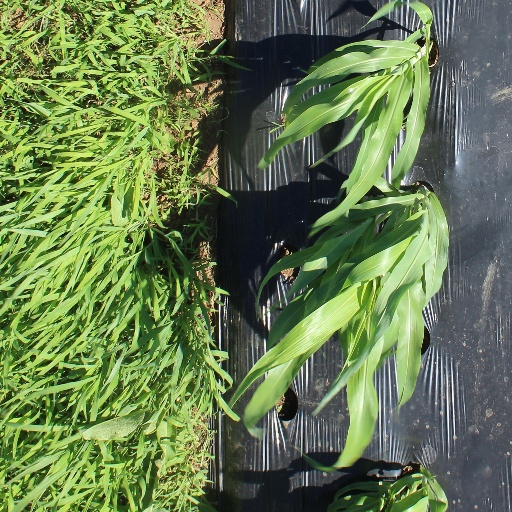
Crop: sorghum